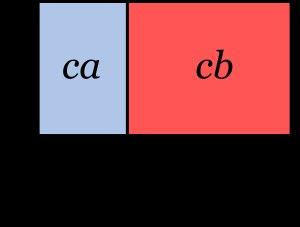
En mathématiques, plus précisément en arithmétique et en algèbre générale, la distributivité d'une opération par rapport à une autre est une généralisation de la propriété élémentaire : « le produit d'une somme est égal à la somme des produits ».